Stephen Singleton

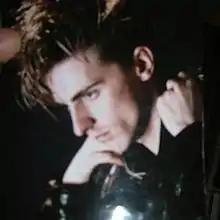

Stephen Barry Singleton (born 17 April 1959) is an English musician. He was the saxophonist in the pop band ABC (which he left in 1984), starring in the 1983 short film "Mantrap".